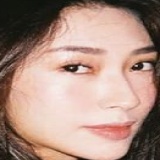
ca sĩ Khổng Tú Quỳnh